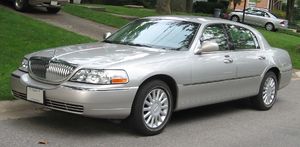
Lincoln (bilmærke) / Galleri
Lincoln er et amerikansk luksus-bilmærke ejet af Ford Motor Company. Lincoln-biler sælges primært i Nordamerika.